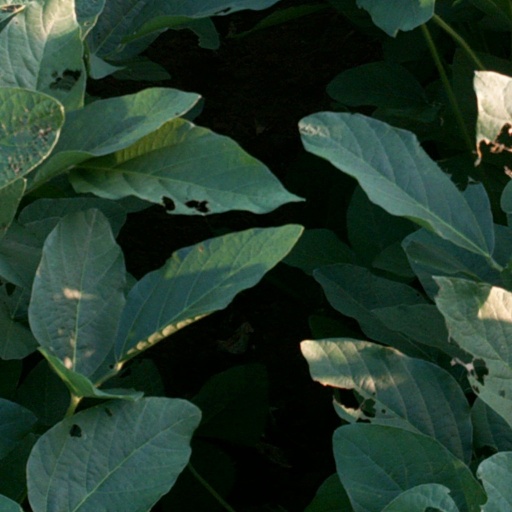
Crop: soybean